Azerbaijan–Hungary relations

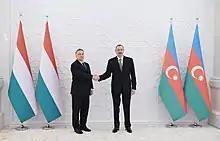
Hungarian Prime Minister Viktor Orbán meet with Azerbaijani President Ilham Aliyev with in Baku, 6 March 2016

Hungary signed strategic partnership agreement with Azerbaijan on November 11, 2014. Besides the main agreement, an aviation document cooperating on restarting direct flights between Budapest and Baku, a scholarship agreement for 200 Azerbaijani students, and further agreements on sports, youth and tourism were all signed today.